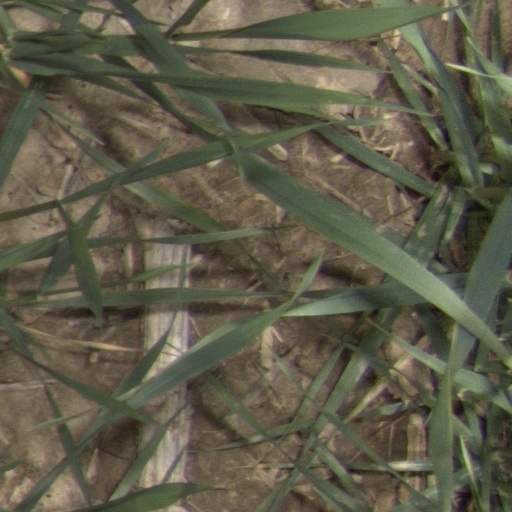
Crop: wheat